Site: brandenburg
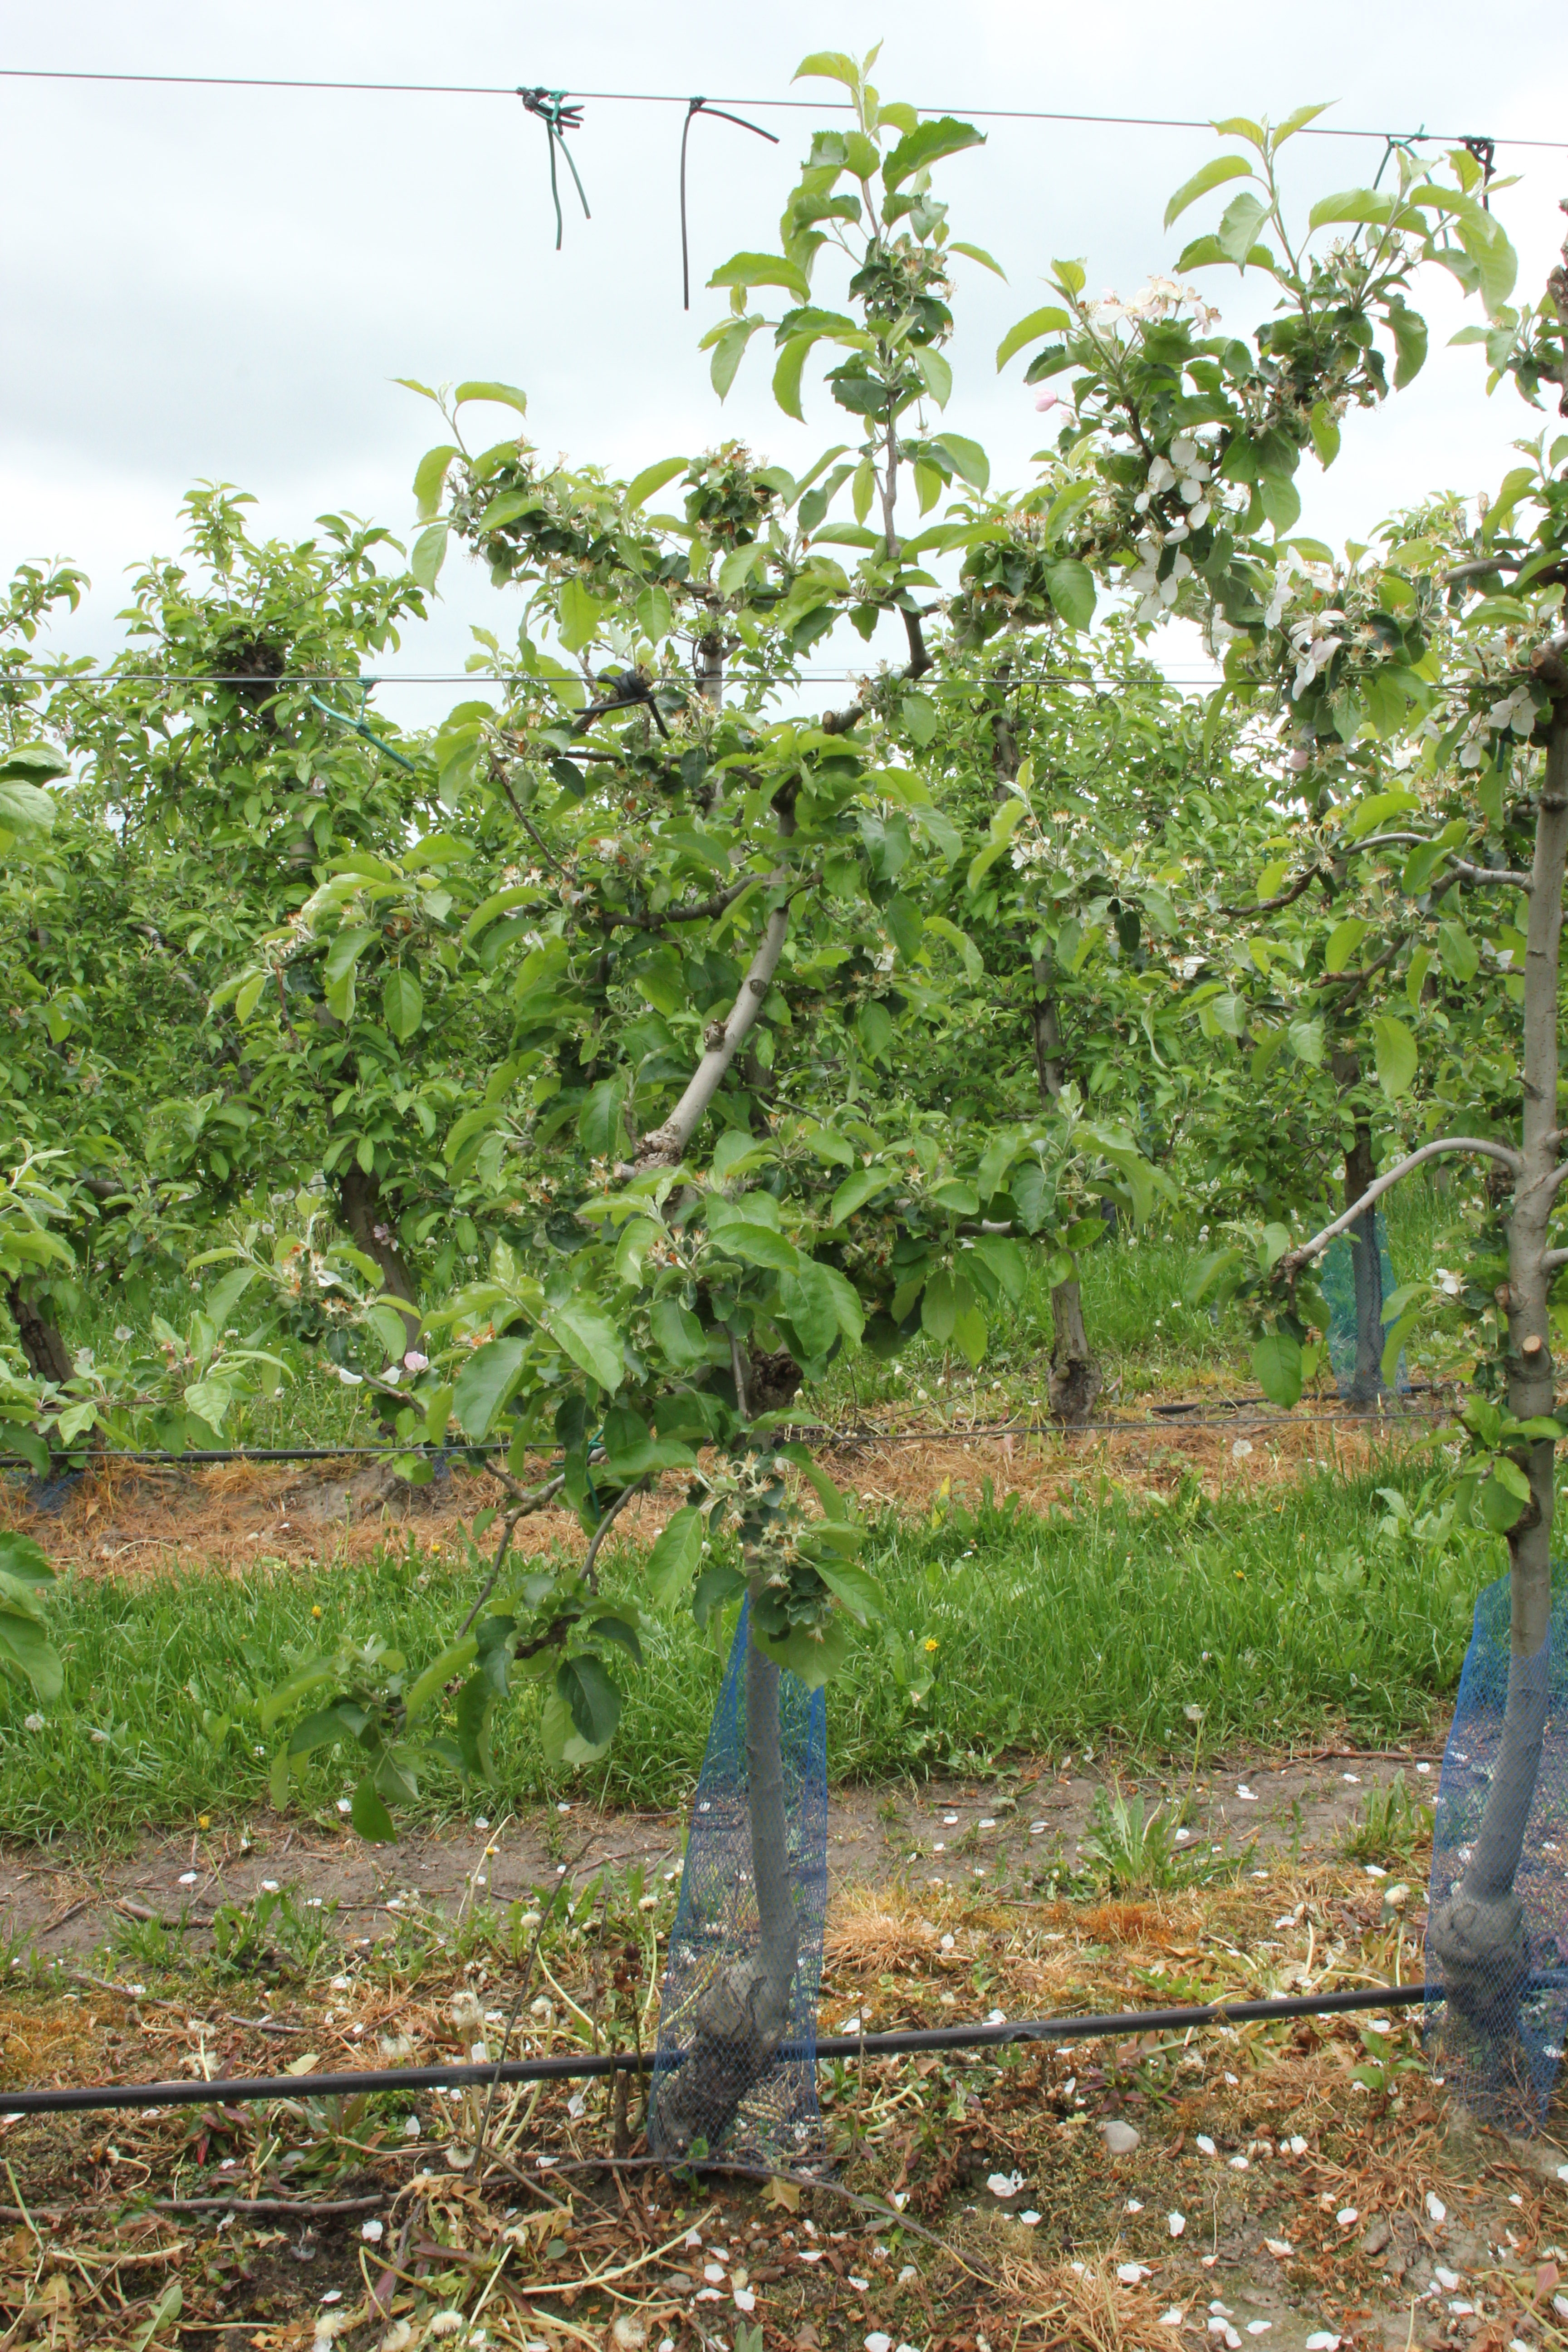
Growth stage (BBCH 67): Flowering